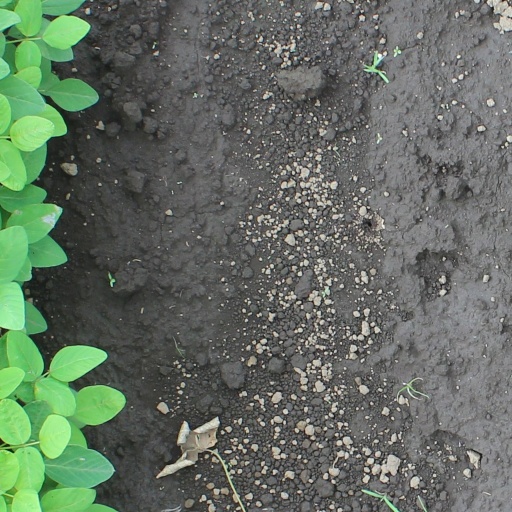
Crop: soybean